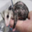
Label: possum